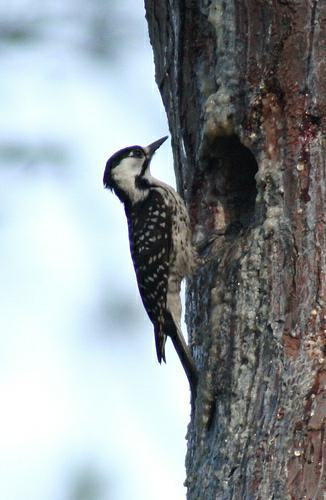
A photo of a red cockaded woodpecker